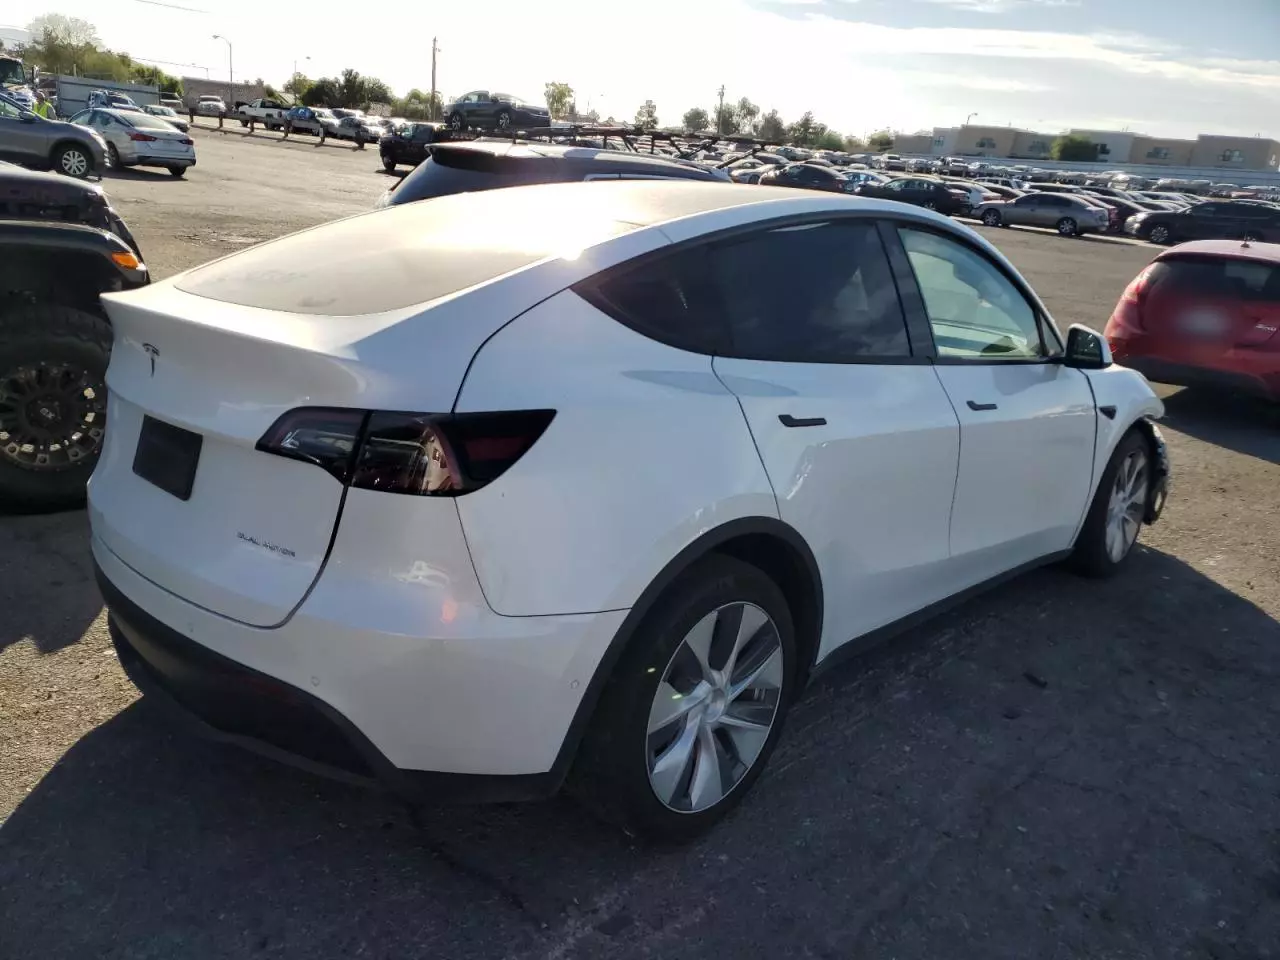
Aucun dommage détecté.
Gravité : aucun